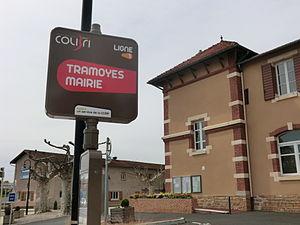
Tramoyes est une commune française, située dans le département de l'Ain en région Auvergne-Rhône-Alpes. Elle se trouve dans la partie Sud du plateau dombiste, à proximité de l'issue du coteau de la Côtière. La commune appartient à l'aire urbaine de Lyon.